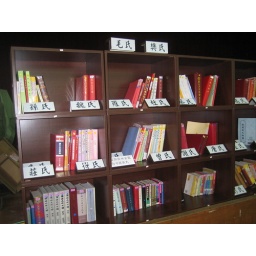
Just like in the US, each of these books has a family tree inside.